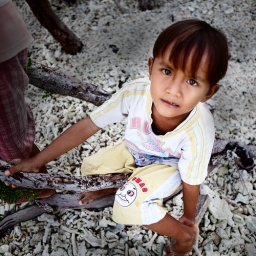
Found this little boy playing by the beach while we had our lunch at scallywags....